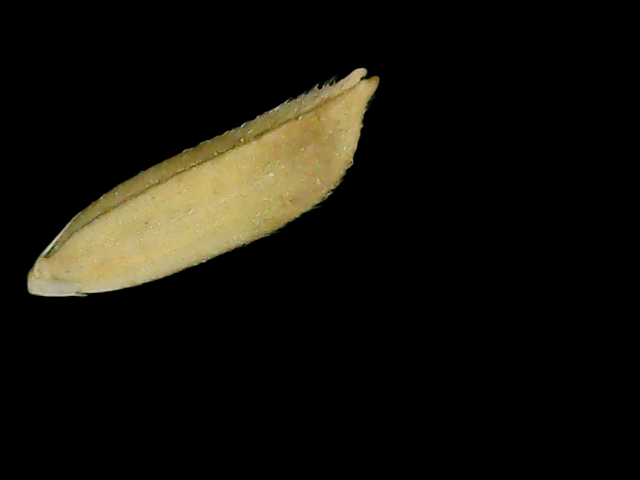
Rice variety: Bd75